2021 Palawan division plebiscite

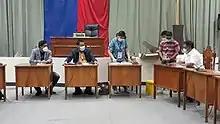
The Provincial Plebiscite Board of Canvassers convening at the session hall of the Palawan Provincial Board on March 13, 2021

The results from Kalayaan were not expected to be delivered to the Plebiscite Board of Canvassers by March 16. The board accepted the suggestion of those against division to proclaim the results as official even prior to the Kalayaan results being canvassed, as the lead of the "no" vote at that time cannot be overturned.